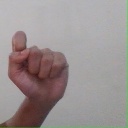
अक्षर: घ